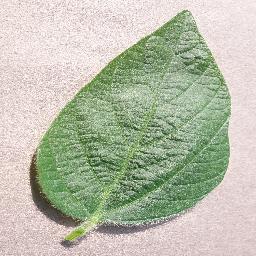
Label: Soybean___healthy